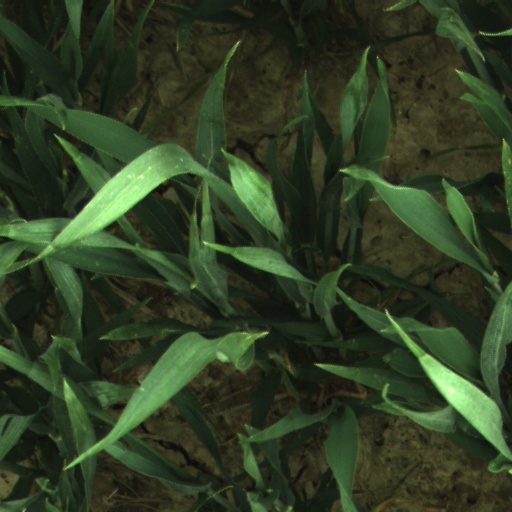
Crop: wheat